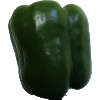
Label: Pepper Green 1